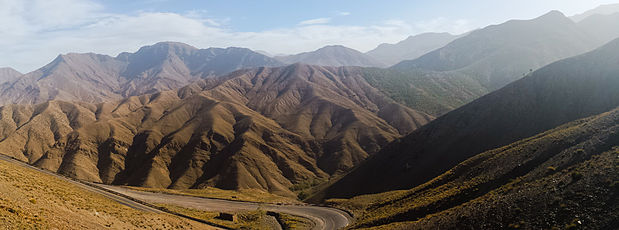
Fire: no
Smoke: no